Heinz Sielmann

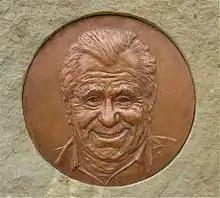
Portrait of Sielmann on his gravestone

Heinz Sielmann (2 June 1917 – 6 October 2006) was a German wildlife photographer, biologist, zoologist and documentary filmmaker.